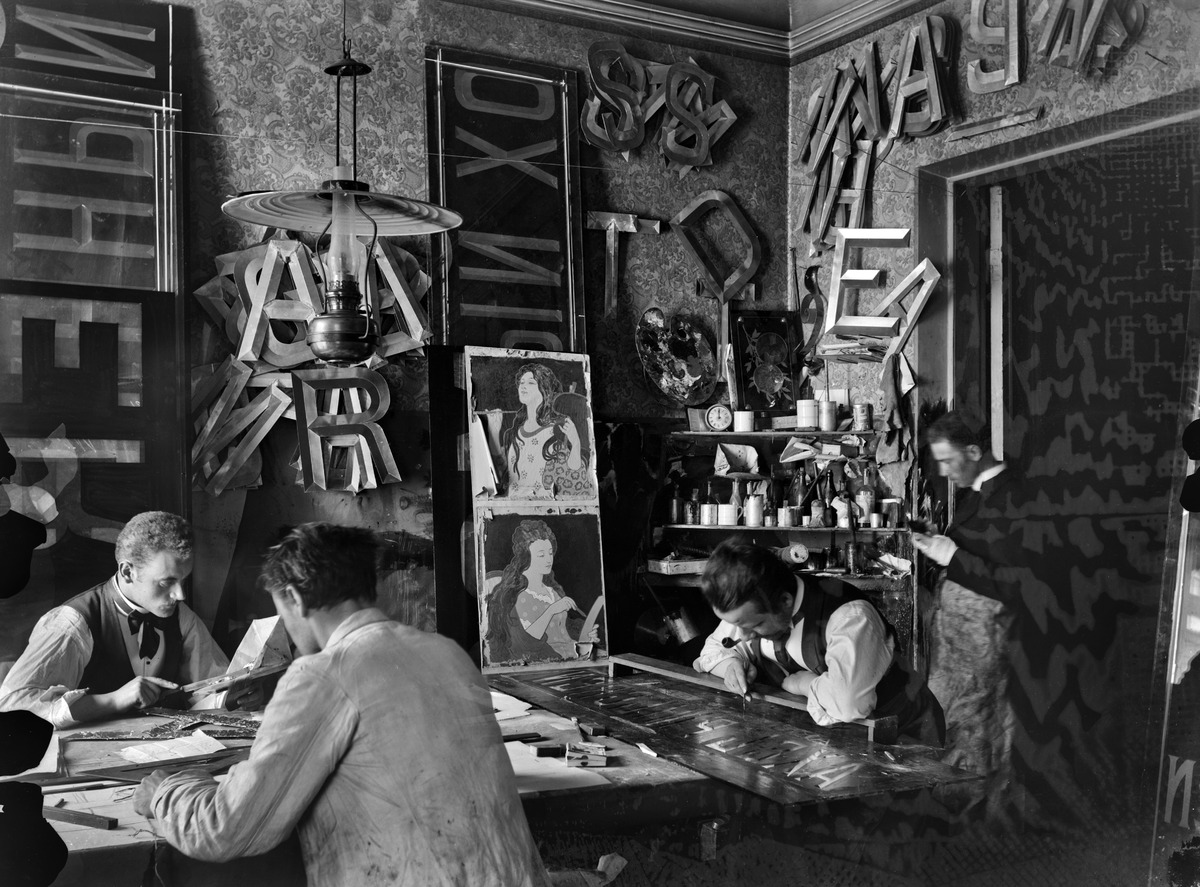
S
sisällön kuvaus: S. Wuorion työntekijöitä työnsä ääressä, mm. kilpien maalausta. Mahd. Lundqvistin liikepalatsissa, Aleksanterinkatu 13, sijaitseva koristemaalaus- ja kilpiateljee. mustavalkoinen
Ajankohta: kuvausaika 1900
Paikka: Suomi, Uusimaa, Helsinki, Helsinki
Aiheet: S. Wuorion maalausliike, koristemaalaus, tuotteet, työntekijät, työvälineet, miehet